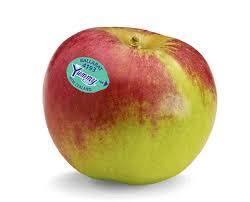
Label: apples